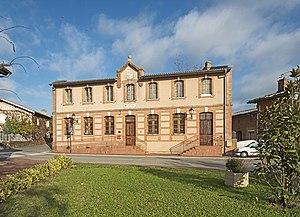
Gargas est une commune française située dans le département de la Haute-Garonne, en région Occitanie.